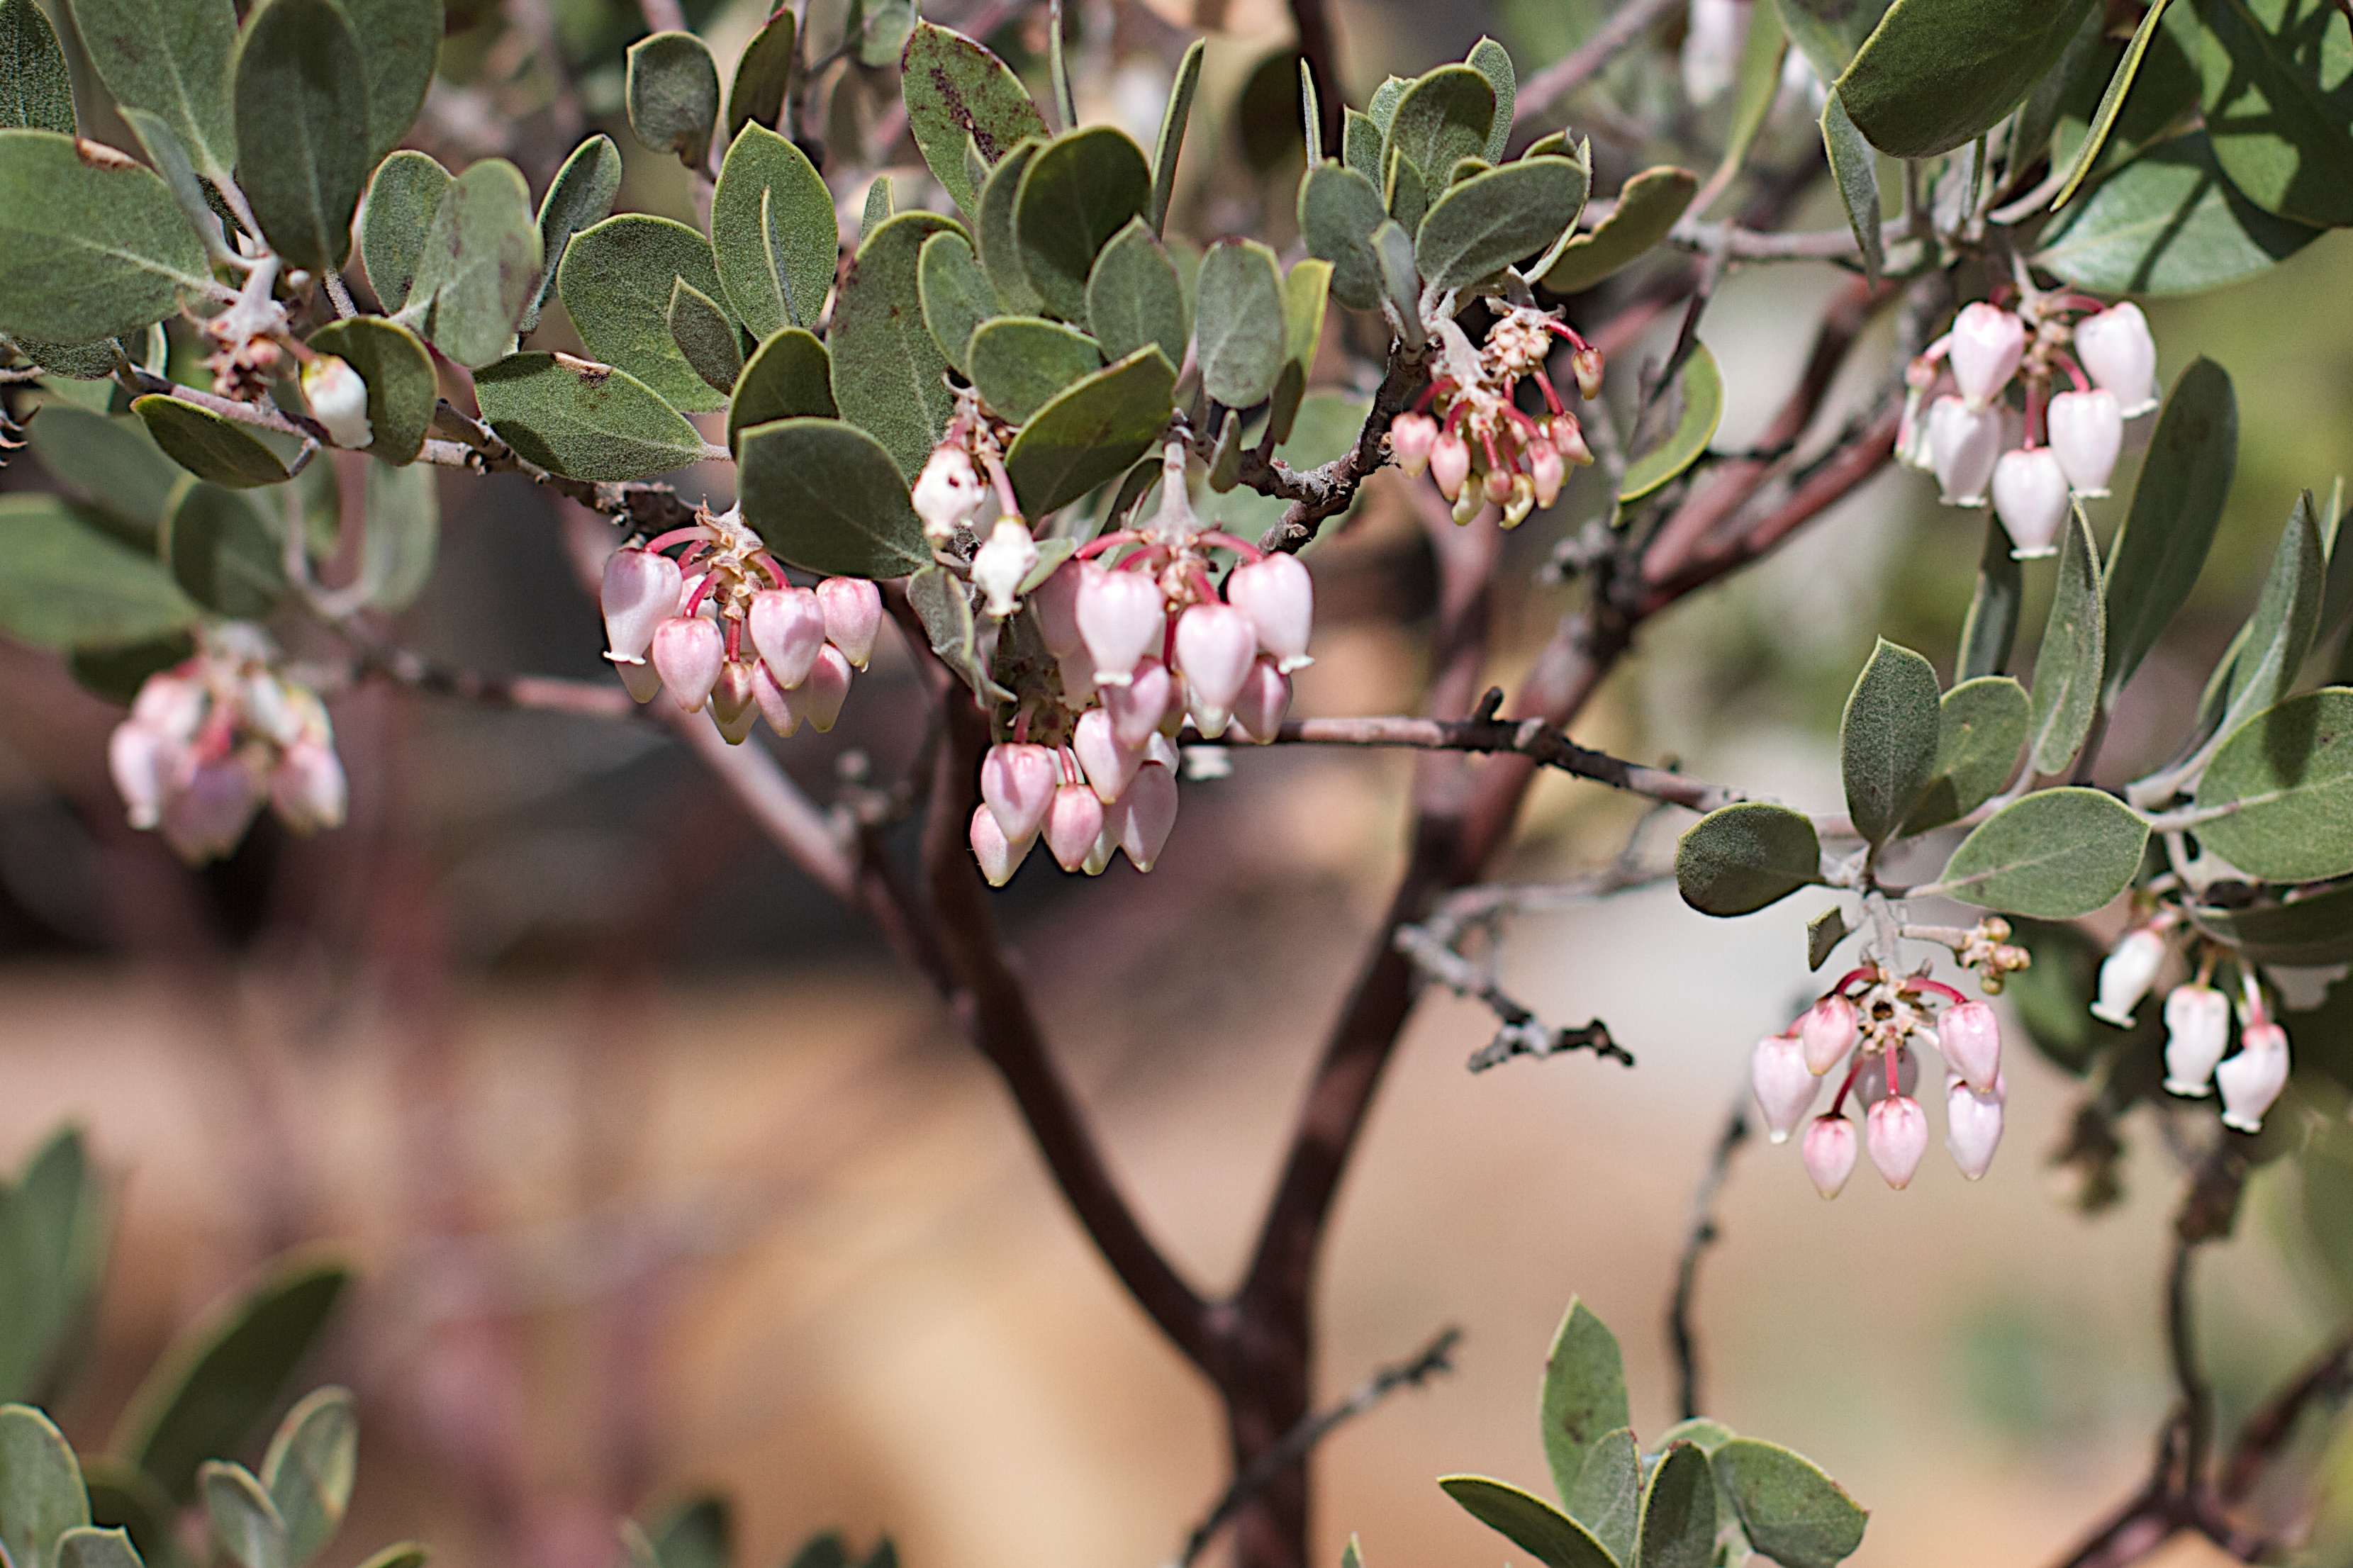
tree, nature, branch, blossom, plant, flower, food, spring, produce, evergreen, botany, flora, wildflower, shrub, flowering plant, land plant